Kumano Kodō

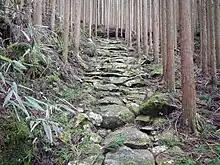
Steep cobblestones on the Ogumotori-goe road.

The Nakahechi route leads into the rugged interior mountains toward Kumano Hongū Taisha. The main route covers the distance from Tanabe to Hongū and then the Nakahechi continues on to Nachi and Shingu. From Hongū, most pilgrims would take a boat down the Kumano River to The "Nakahechi" route was the most popular for pilgrimages from Kyoto, the ancient capital of Japan. The earliest records of this route dates from the early 10th century. The trail has a long history of use by people with diverse belief backgrounds, leading to mixed religious symbolism overlaid and incorporated into the setting and stages of the pilgrimage.